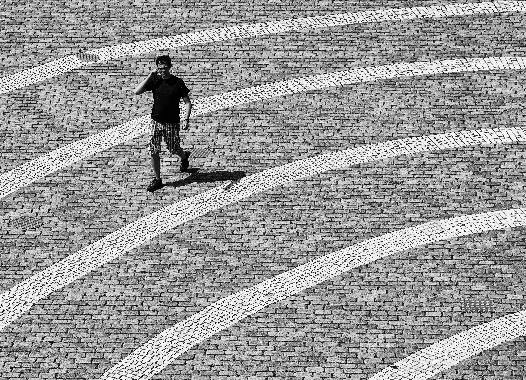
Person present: Yes